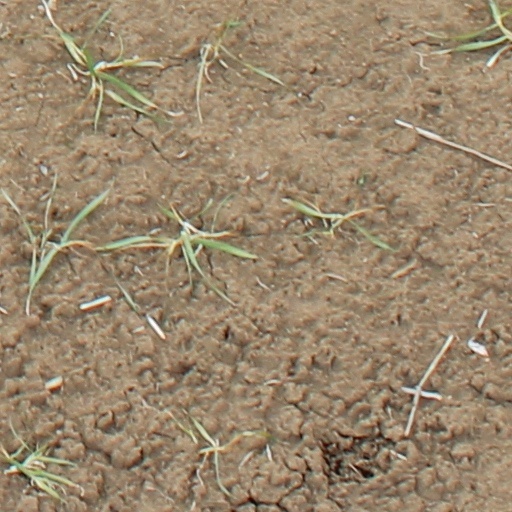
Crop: wheat